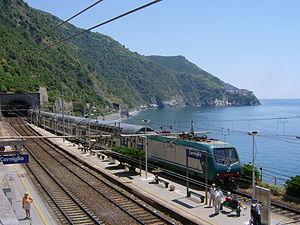
Corniglia est un hameau de la commune de Vernazza en Ligurie, en Italie. Il s'agit de l'une des localités qui constituent les Cinque Terre.